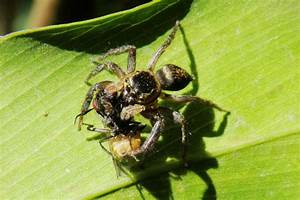
Label: ragno